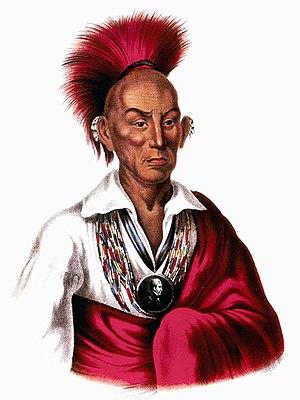
Les Blackhawks de Chicago sont une franchise professionnelle de hockey sur glace basée à Chicago, aux États-Unis, qui évolue dans la Ligue nationale de hockey. Ils font partie de l'association de l'Ouest et de la division Centrale. Fondés en 1926 à Chicago, les Blackhawks sont une des « six équipes originales » en compagnie des équipes des Bruins de Boston, des Canadiens de Montréal, des Maple Leafs de Toronto, des Rangers de New York et des Red Wings de Détroit. Écrit « Black Hawks » en deux mots séparés depuis les débuts de la franchise, le nom est officiellement modifié en « Blackhawks » lors de l'été 1986.
Black Hawk est un chef amérindien de la tribu Sauk et Fox. Son nom original dans sa langue est Ma-ka-ta-i-me-she-kia-kiak.
Cette page concerne des événements d'actualité qui se sont produits durant l'année 1832 du calendrier grégorien aux États-Unis.
La guerre de Black Hawk est un bref conflit qui eut lieu en 1832 entre les États-Unis et des Amérindiens conduits par Black Hawk, un chef sauk. La guerre éclate peu après que Black Hawk et un groupe de Sauks, de Mesquakies, et de Kickapous connu sous le nom de British Band traverse le fleuve Mississippi vers l'État américain de l'Illinois en avril 1832. Les motifs de Black Hawk sont ambigus, mais il espérait apparemment éviter une effusion de sang alors qu'ils se réinstallaient sur des terres qui avaient été cédées aux États-Unis dans un traité disputé de 1804.
Les controverses sur la représentation des natifs américains dans le sport, correspond à l'utilisation de termes, images, symboles ou toute représentation faisant référence aux peuples autochtones, aux Premières Nations ou leurs cultures, de manière péjorative, et ce, dans le sport professionnel, universitaire ou amateur aux États-Unis et au Canada. Avec les années 1960 et les premiers mouvements de défense des droits civiques des natifs américains, des voix des natifs américains dénoncent l'utilisation de leur culture, qui véhicule dans les médias, en particulier à travers les sports populaires, des stéréotypes et des préjugés. Ainsi, l’utilisation des noms de tribus, ou bien de personnages historiques de la culture amérindienne, est perçue comme une forme d'appropriation culturelle.